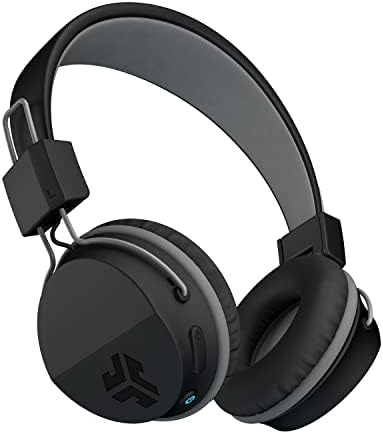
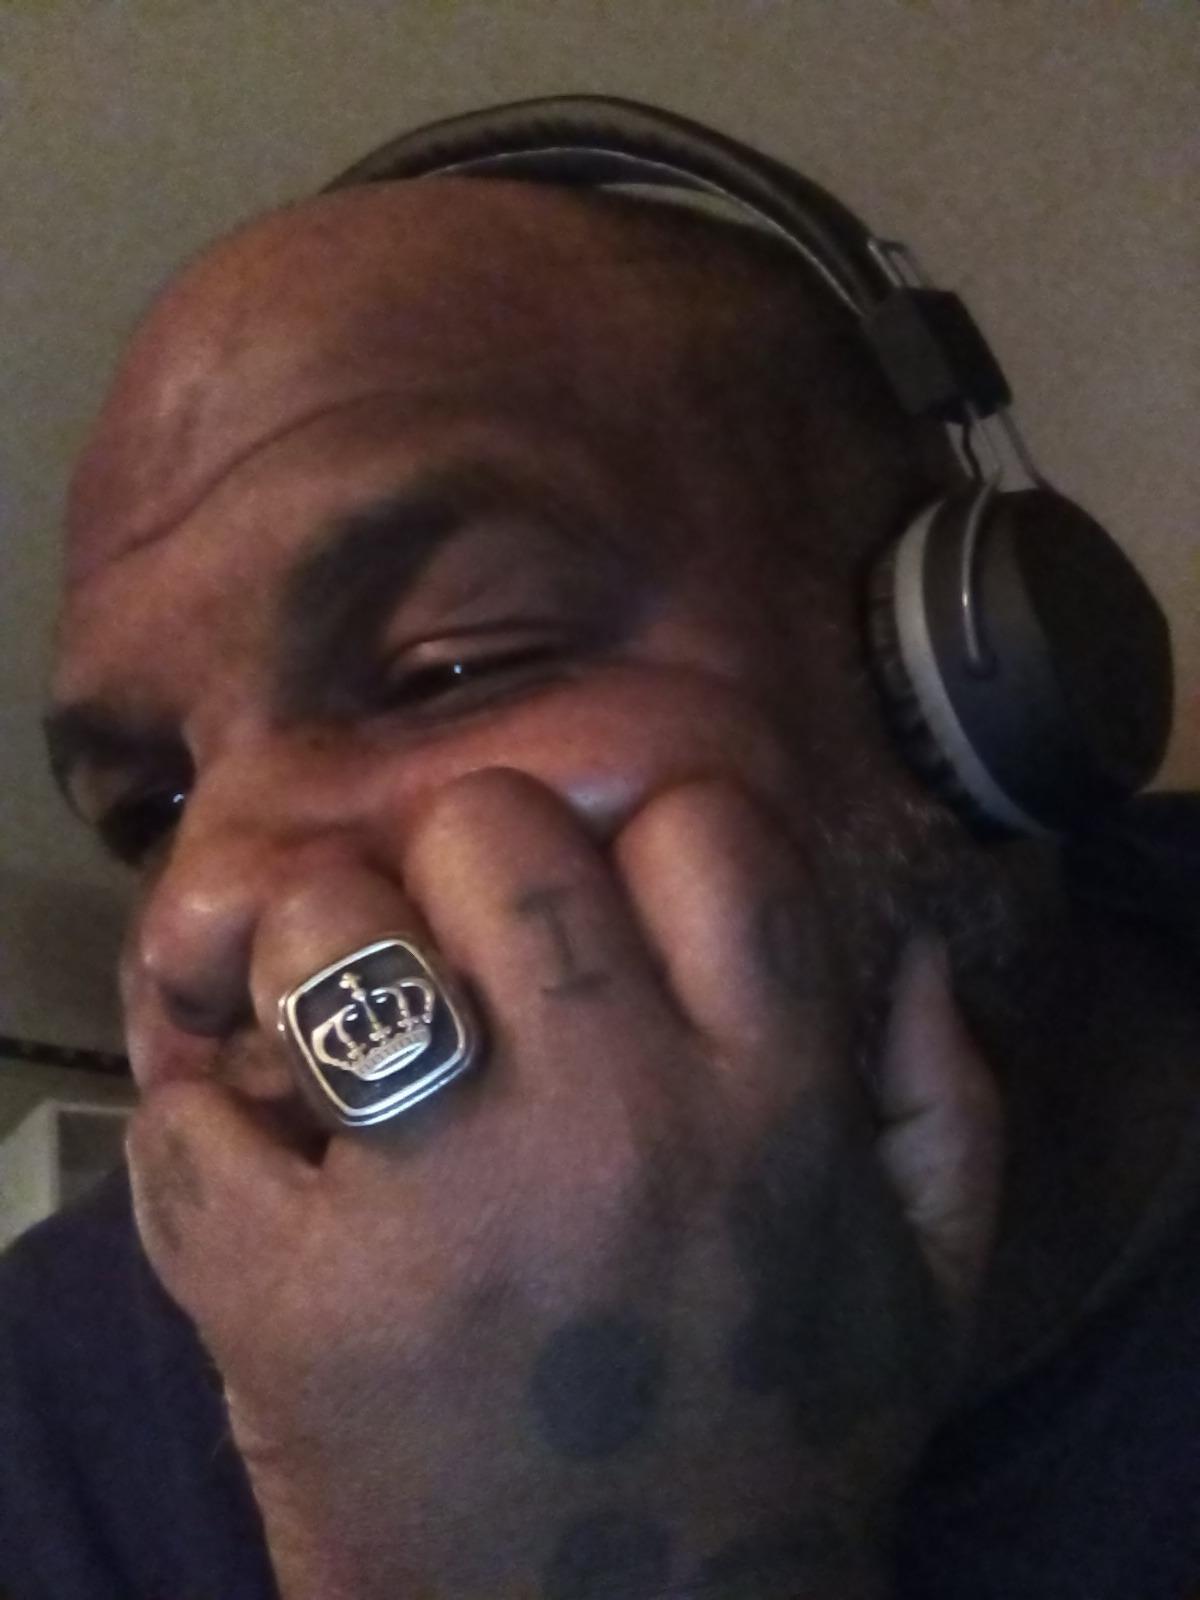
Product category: headphones
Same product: yes